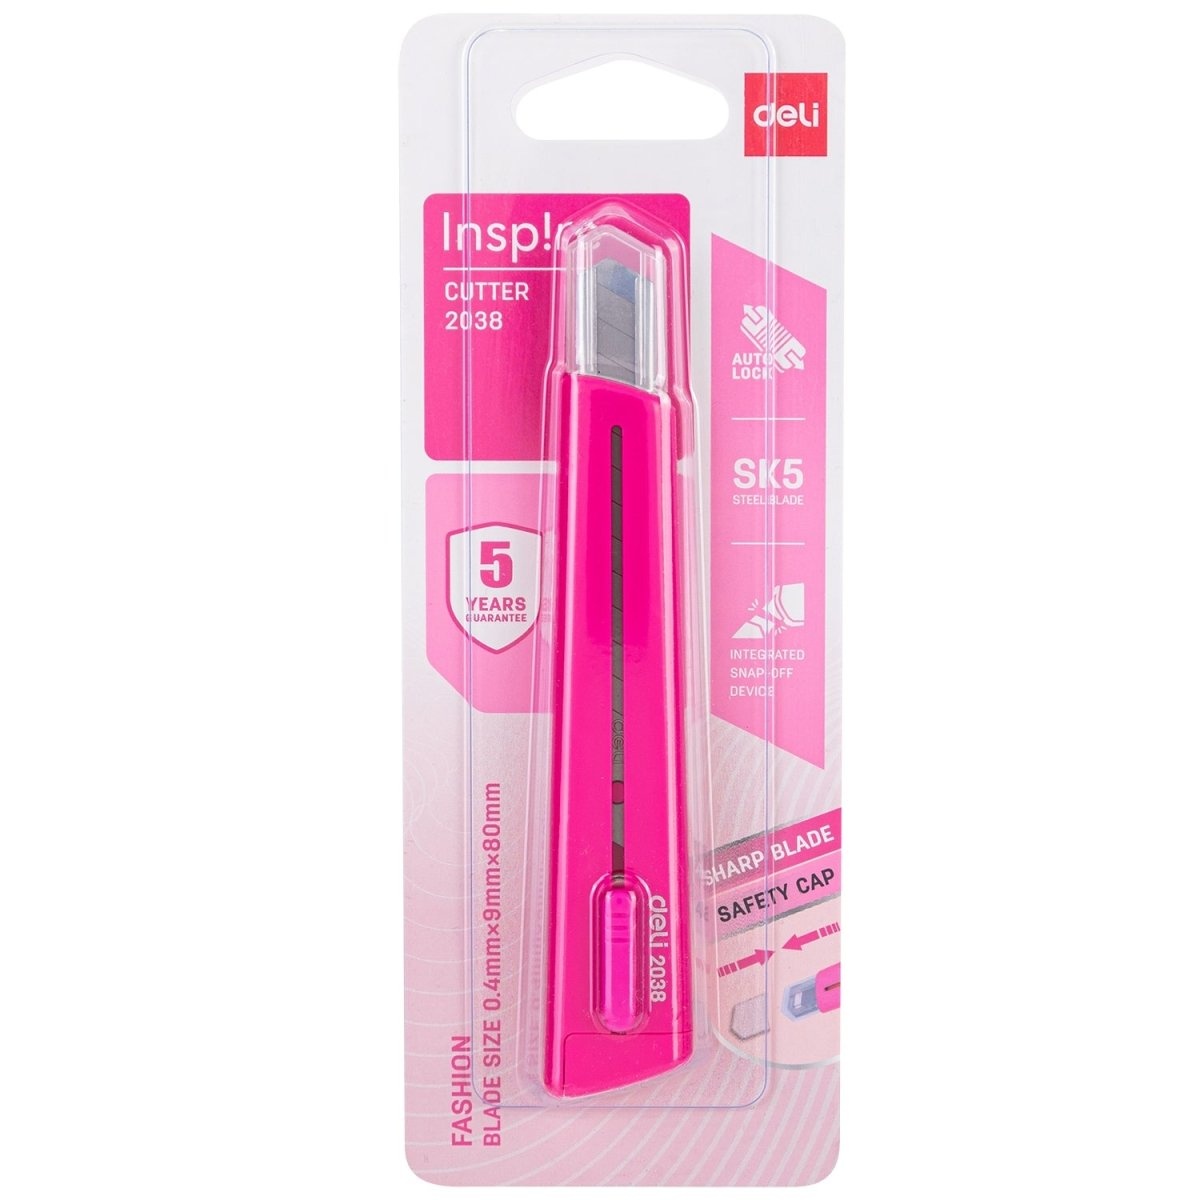
Deli Cutter Assorted Colors
Textured grip offers a comfortable hold Ideal choice for arts, crafts, office use and more Sharp carbon steel blades ensure faster cutting performance Hard sk5 steel blade for easy cutting Use snap-off cover in the back to break the worn blade Extra strong rotatable manual lock system for safe use
Brand: Deli
Category: Office Supplies > Office Instruments > Pencil Sharpeners > Carpenter Sharpeners